Verano de amor

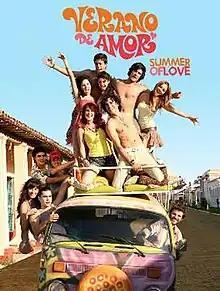

Verano de amor (English title: "Summer of Love") is a Mexican telenovela produced by Televisa. It is a remake of a famous Argentine telenovela, "Verano del 98", adapted for the Mexican audience. It premiered on February 9, 2009, and ended on July 24, 2009.